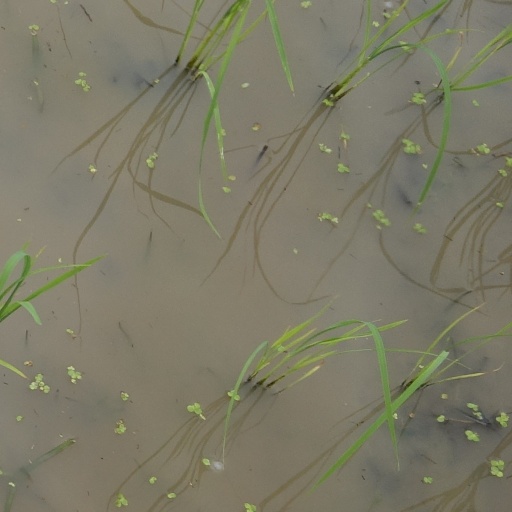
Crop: rice